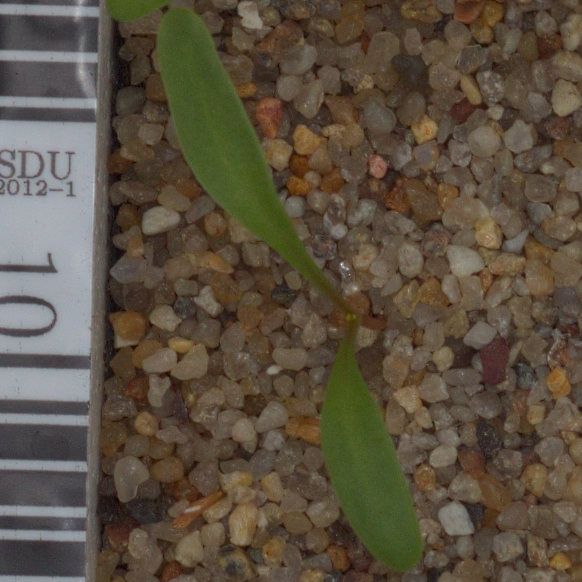
Label: sugar_beet